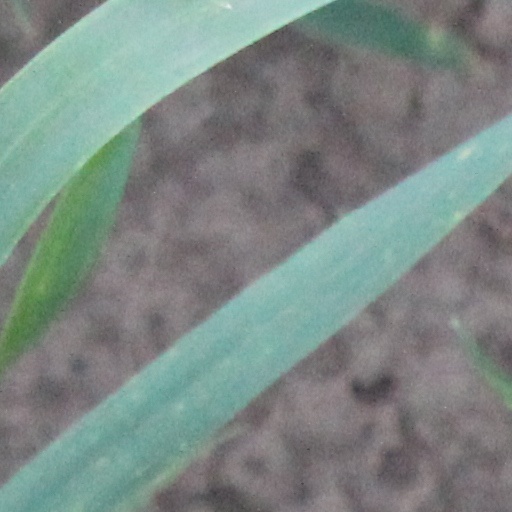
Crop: wheat